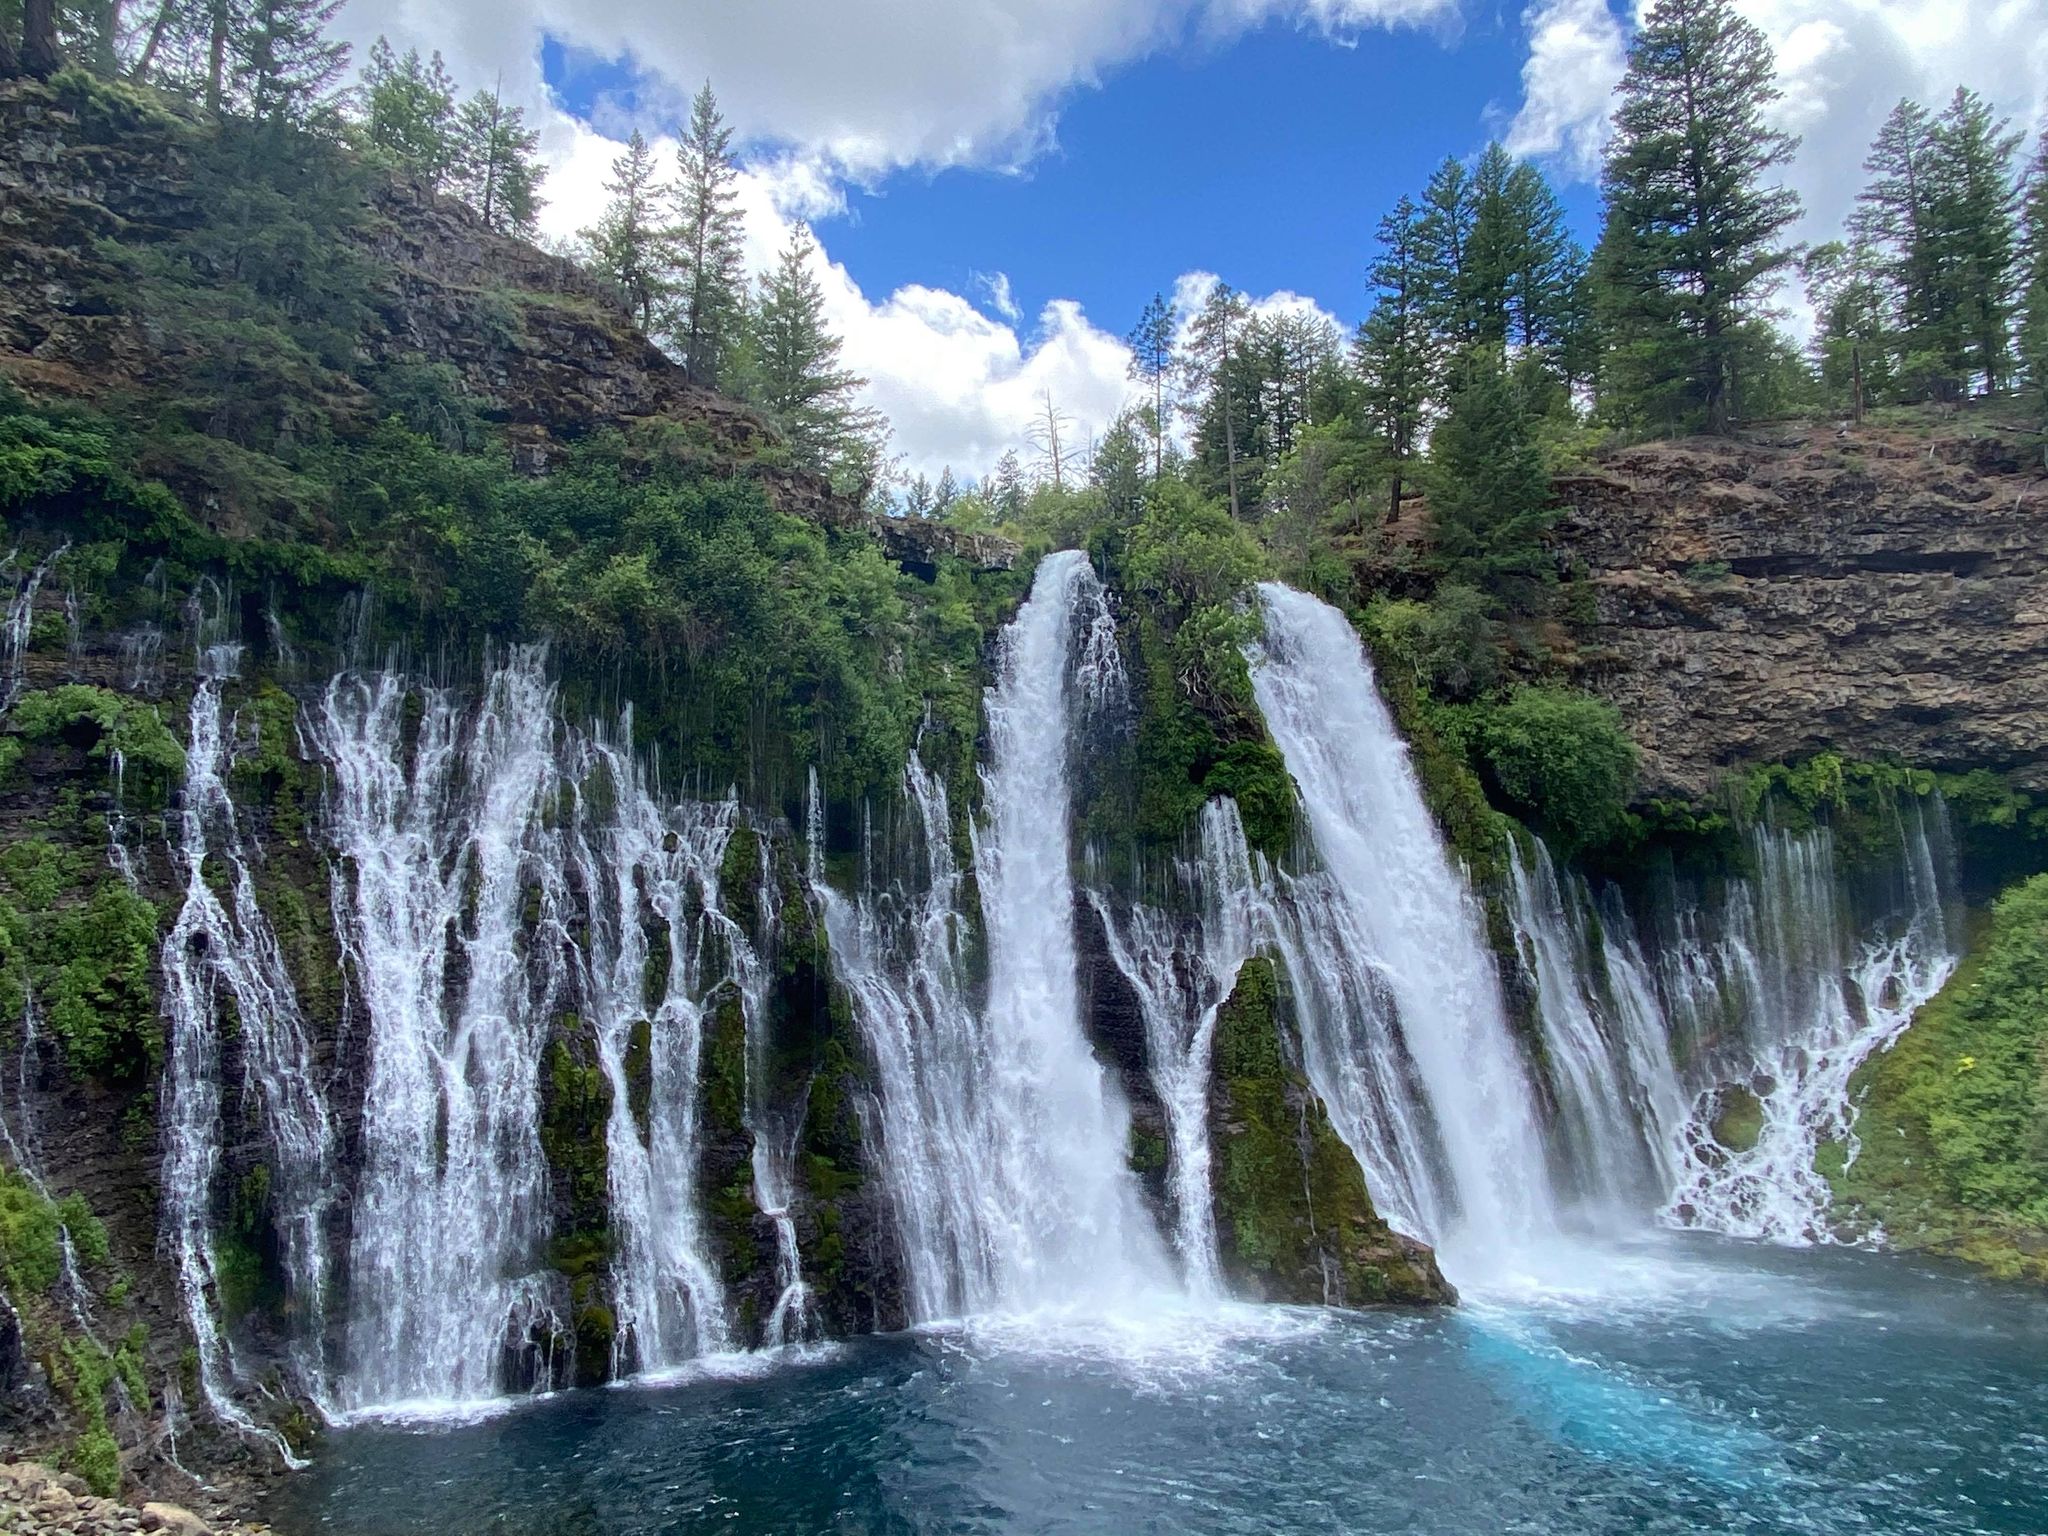
Burney Falls, waterfall, fall, california, water body, flowing, nature, natural, environment, water resource, water, water feature, beautiful, water resources, body of water, natural landscape, watercourse, nature reserve, vegetation, chute, wilderness, biome, state park, tropical and subtropical coniferous forests, national park, stream, tree, river, valdivian temperate rain forest, landscape, hill station, forest, old growth forest, plant, ravine, rainforest, mountain river, mount scenery, lake